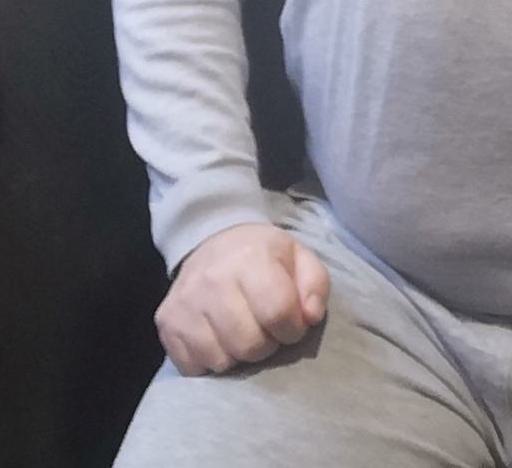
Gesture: no_gesture